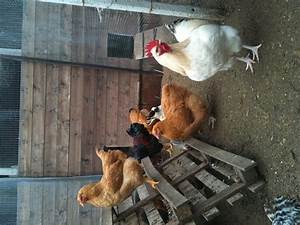
Label: gallina